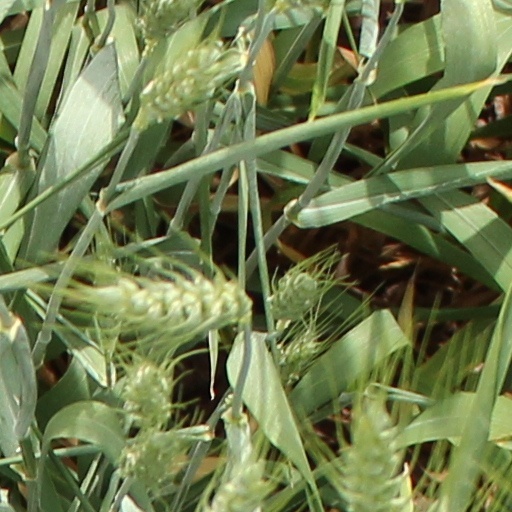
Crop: wheat